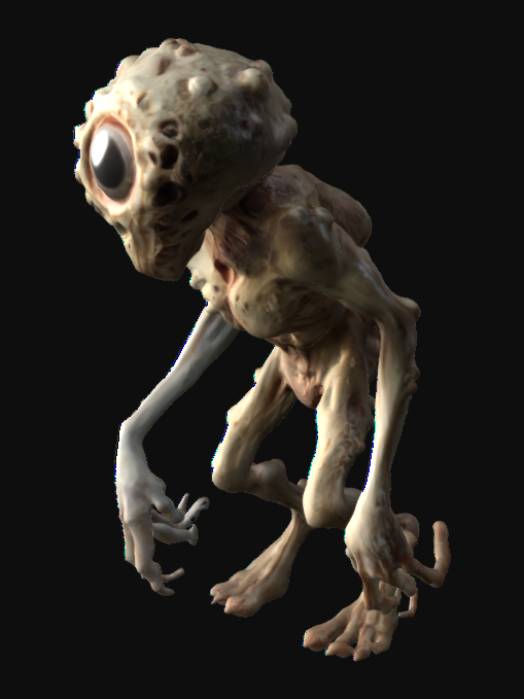
미적 점수 (1~10점): 1